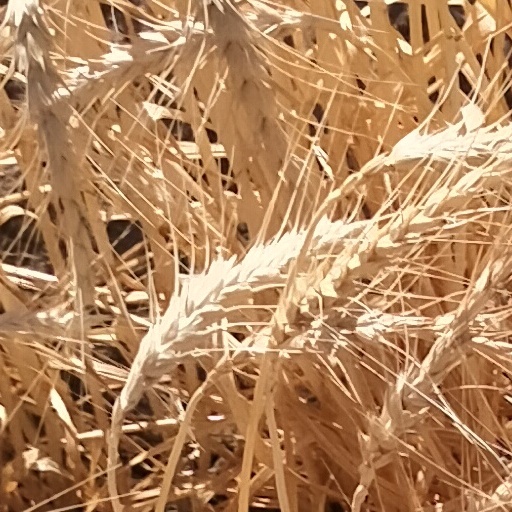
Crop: wheat